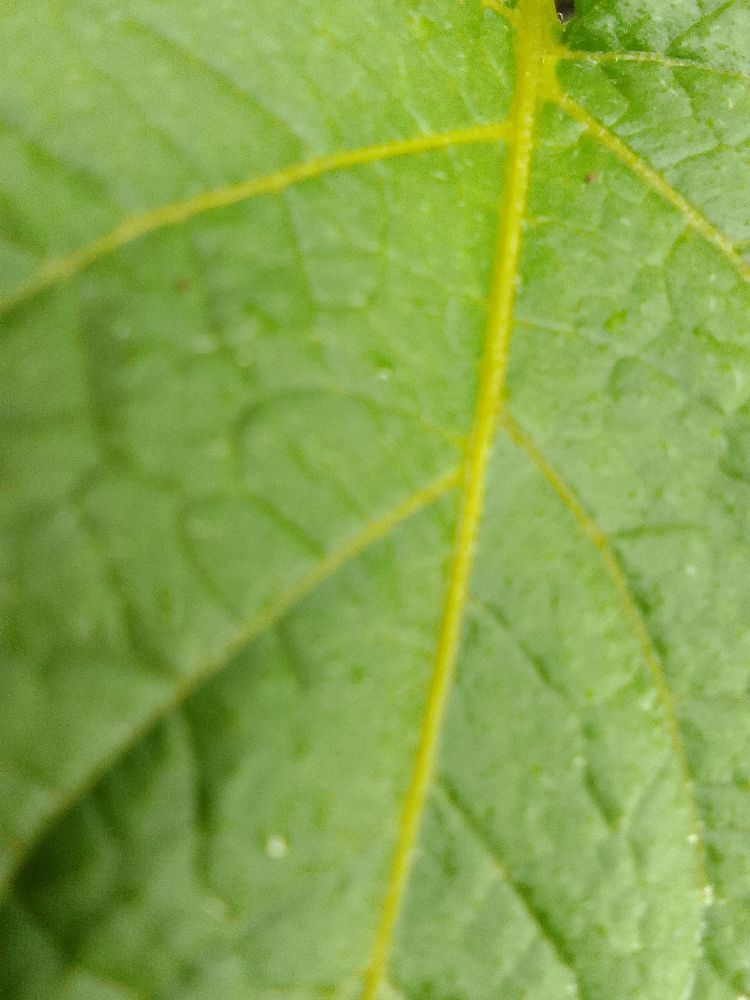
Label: Healthy